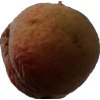
Label: peach